Paolo Guerrero

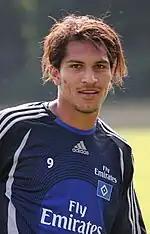
Guerrero with Hamburger SV in 2008

At the beginning of 2002, after rejecting an offer from K.R.C. Genk of Belgium, Bayern Munich of Germany announced his incorporation to the second team. This signing led to a conflict between Alianza Lima and Bayern. The case was raised to FIFA, which decided that the German club should pay for training rights since, although Guerrero had a formal contract with Alianza, it was not of a professional nature. Once the problem was solved, Guerrero began playing with Bayern Munich II in the Regionalliga South, which at that time was the third division of German football. On May 30, 2004 he was crowned champion in this category.